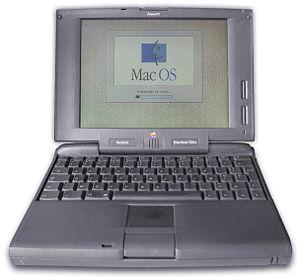
Le PowerBook 5300 est un ordinateur portable d'Apple. Il fut le premier PowerBook à utiliser un microprocesseur PowerPC. Il fut lancé en août 1995 en quatre versions différentes, selon l'écran et la configuration. Le 5300, entrée de gamme, était le seul à être doté d'un écran affichant en noir et blanc. Les trois autres modèles intégraient un écran couleur, qui de plus affichait une plus grande diagonale. Le 5300ce supportait une définition de 800 × 600 pixels, une première pour un PowerBook. Les trois premiers modèles étaient dotés d'un microprocesseur PowerPC 603e cadencé à 100 MHz, et le modèle haut de gamme, le 5300ce, utilisait le même processeur, mais tournant à 117 MHz. Les prix de base étaient respectivement de 2 200 $, 2 700 $, 3 700 $ et 6 500 $.